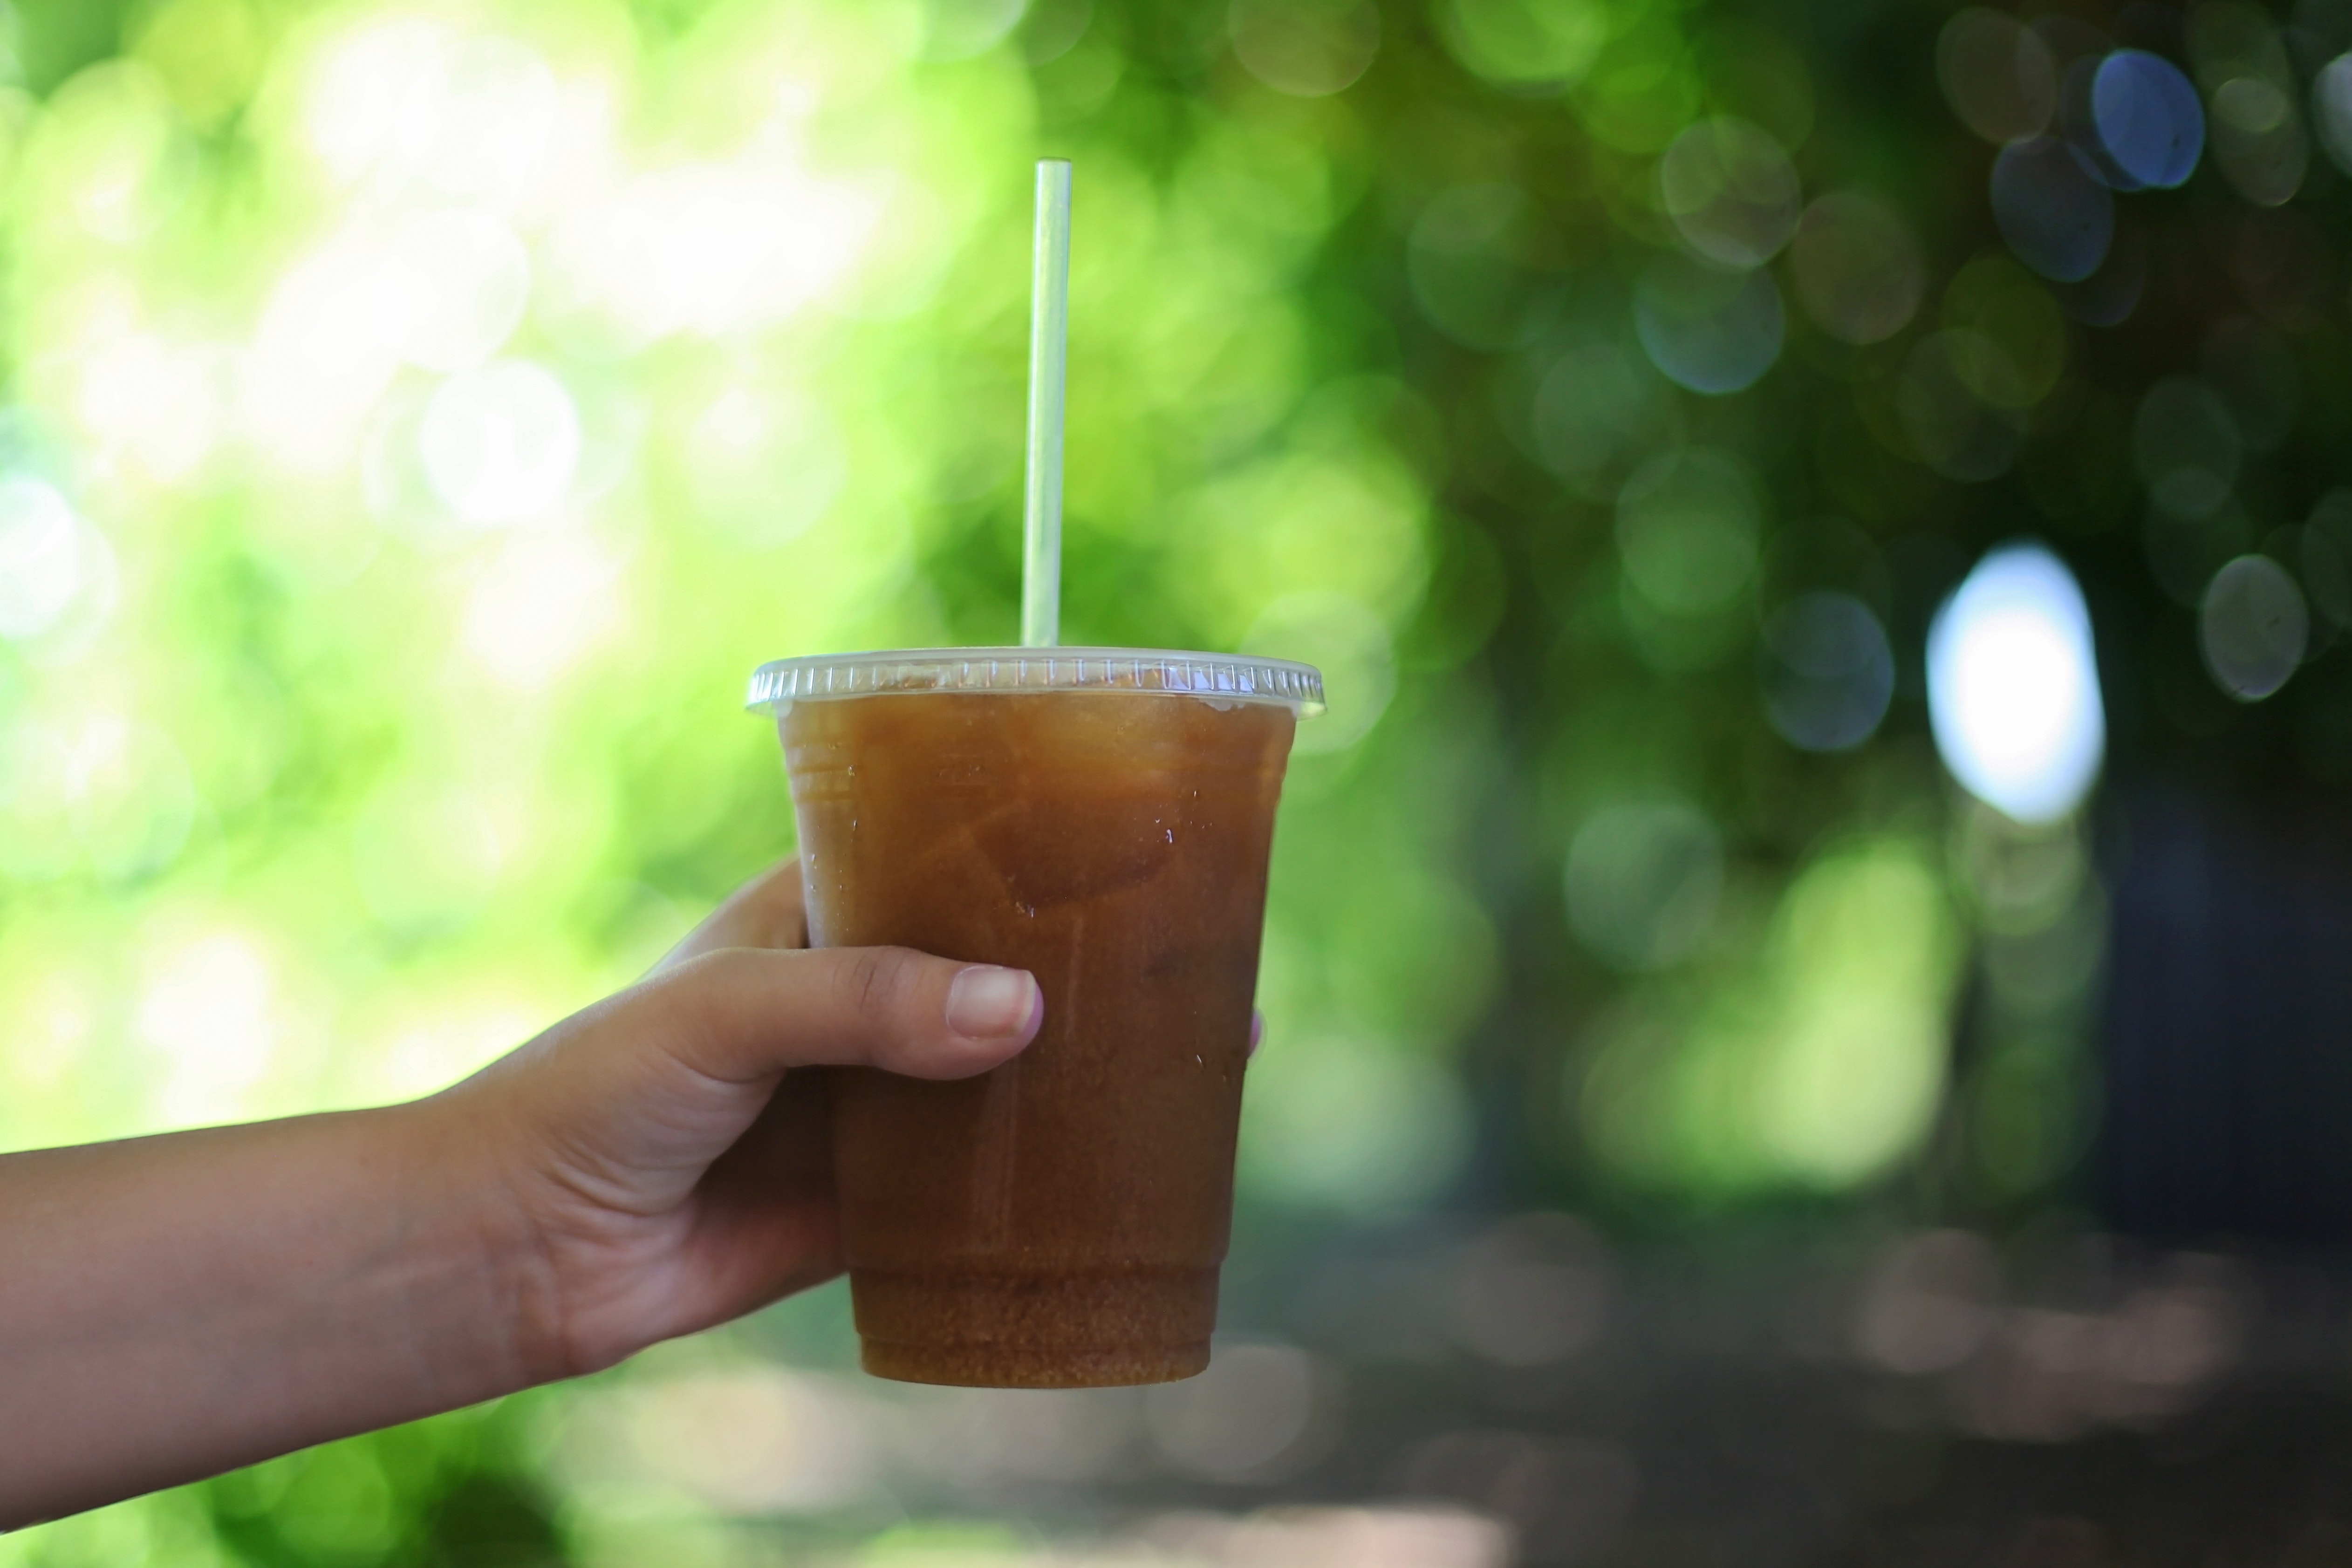
drink, hand, frapp coffee, coffee, iced coffee, vietnamese iced coffee, Winter melon punch